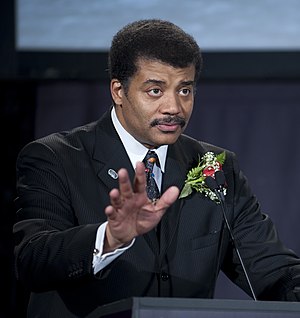
Neil deGrasse Tyson
Tyson som vært for fejringen af 40-års jubilæet for Apollo 11-missionen ved National Air and Space Museum i juli 2009.
Neil deGrasse Tyson, er en amerikansk astrofysiker. Siden 1996 har han været direktør for Hayden Planetarium på Rose Center for Earth and Space, samt forsker på afdelingen for astrofysik ved American Museum of Natural History. Siden 2006 har han været vært på det pædagogiske tv-program NOVA scienceNOW på PBS og har været en hyppig gæst på The Daily Show, The Colbert Report, Real Time with Bill Maher og Jeopardy!, som en repræsentant for det videnskabelige samfund. Derudover er han vært for den årlige Isaac Asimov Memorial Debate til ære for Isaac Asimov.